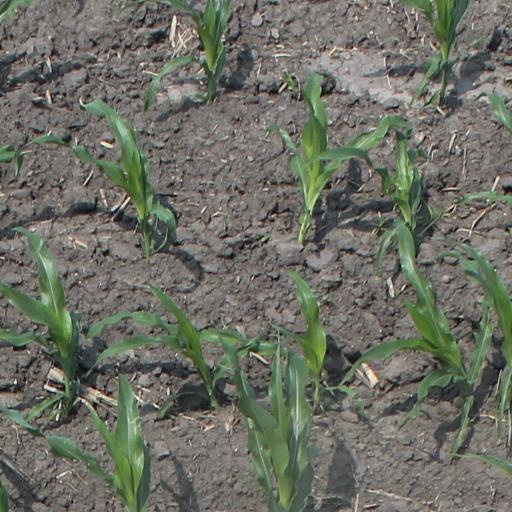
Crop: maize; corn